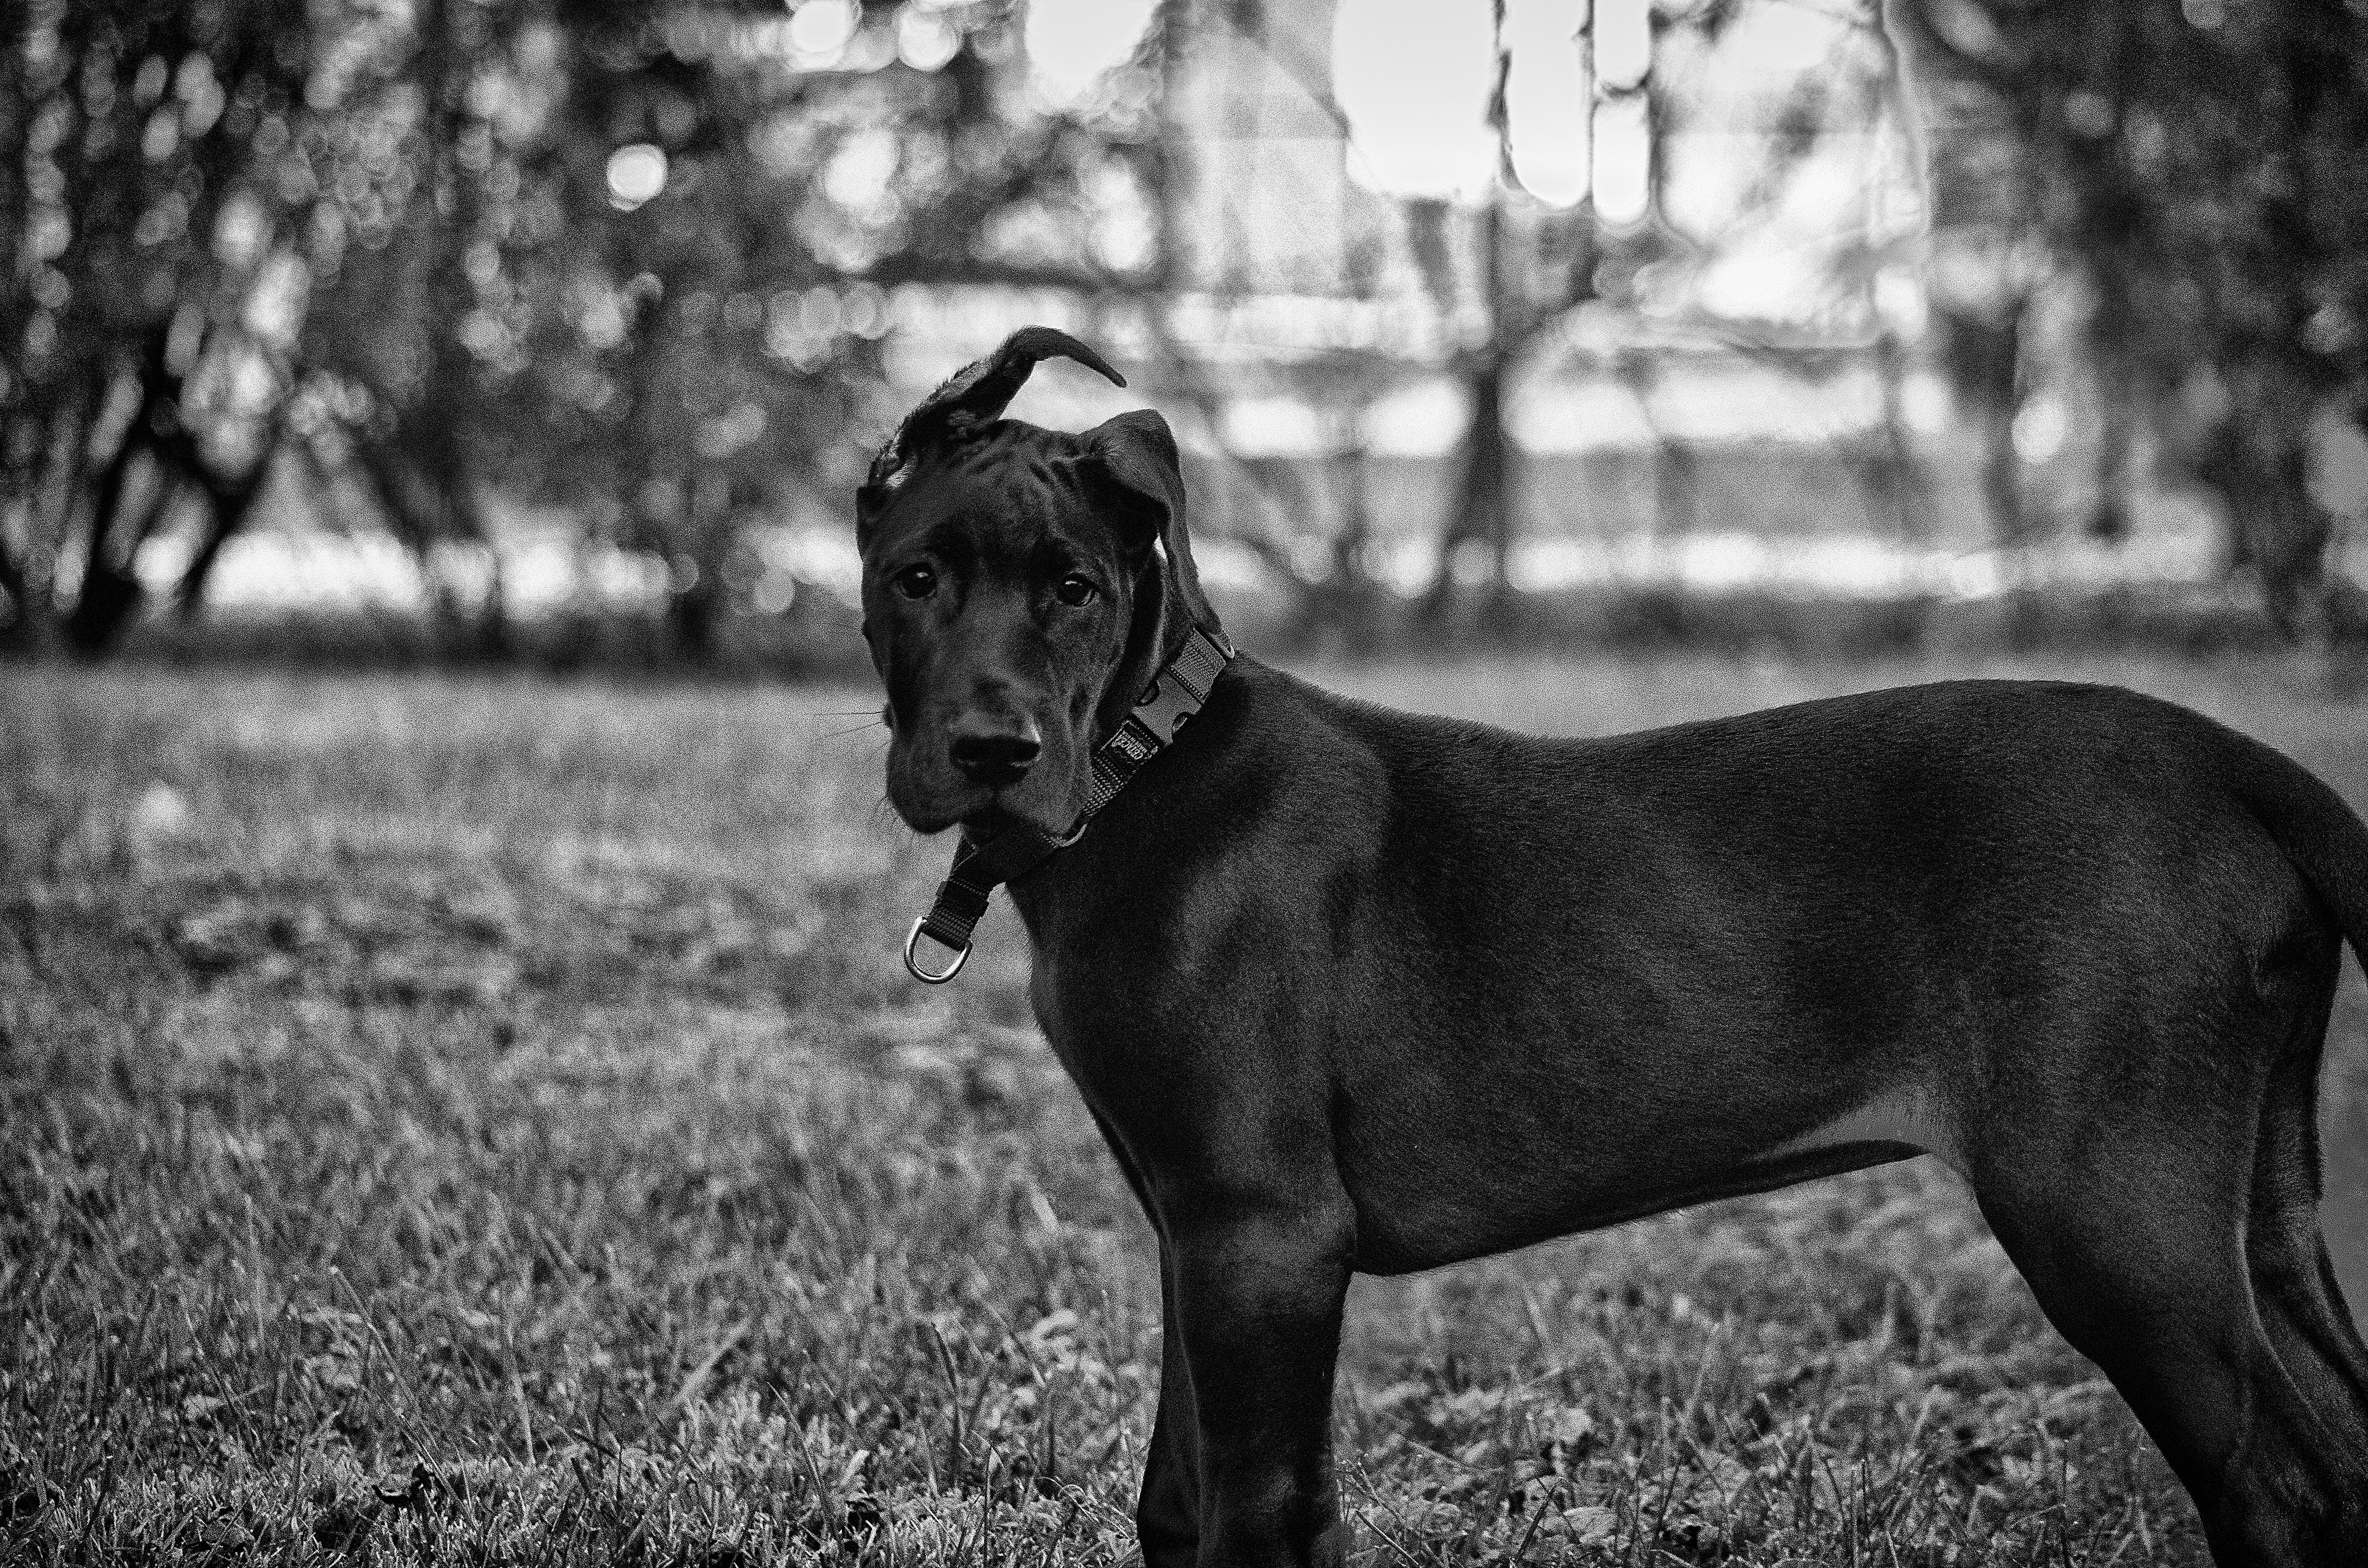
grass, black and white, puppy, dog, animal, pet, fur, young, mammal, black, monochrome, collar, great, ears, vertebrate, domestic, body, purebred, great dane, dane, monochrome photography, dog like mammal